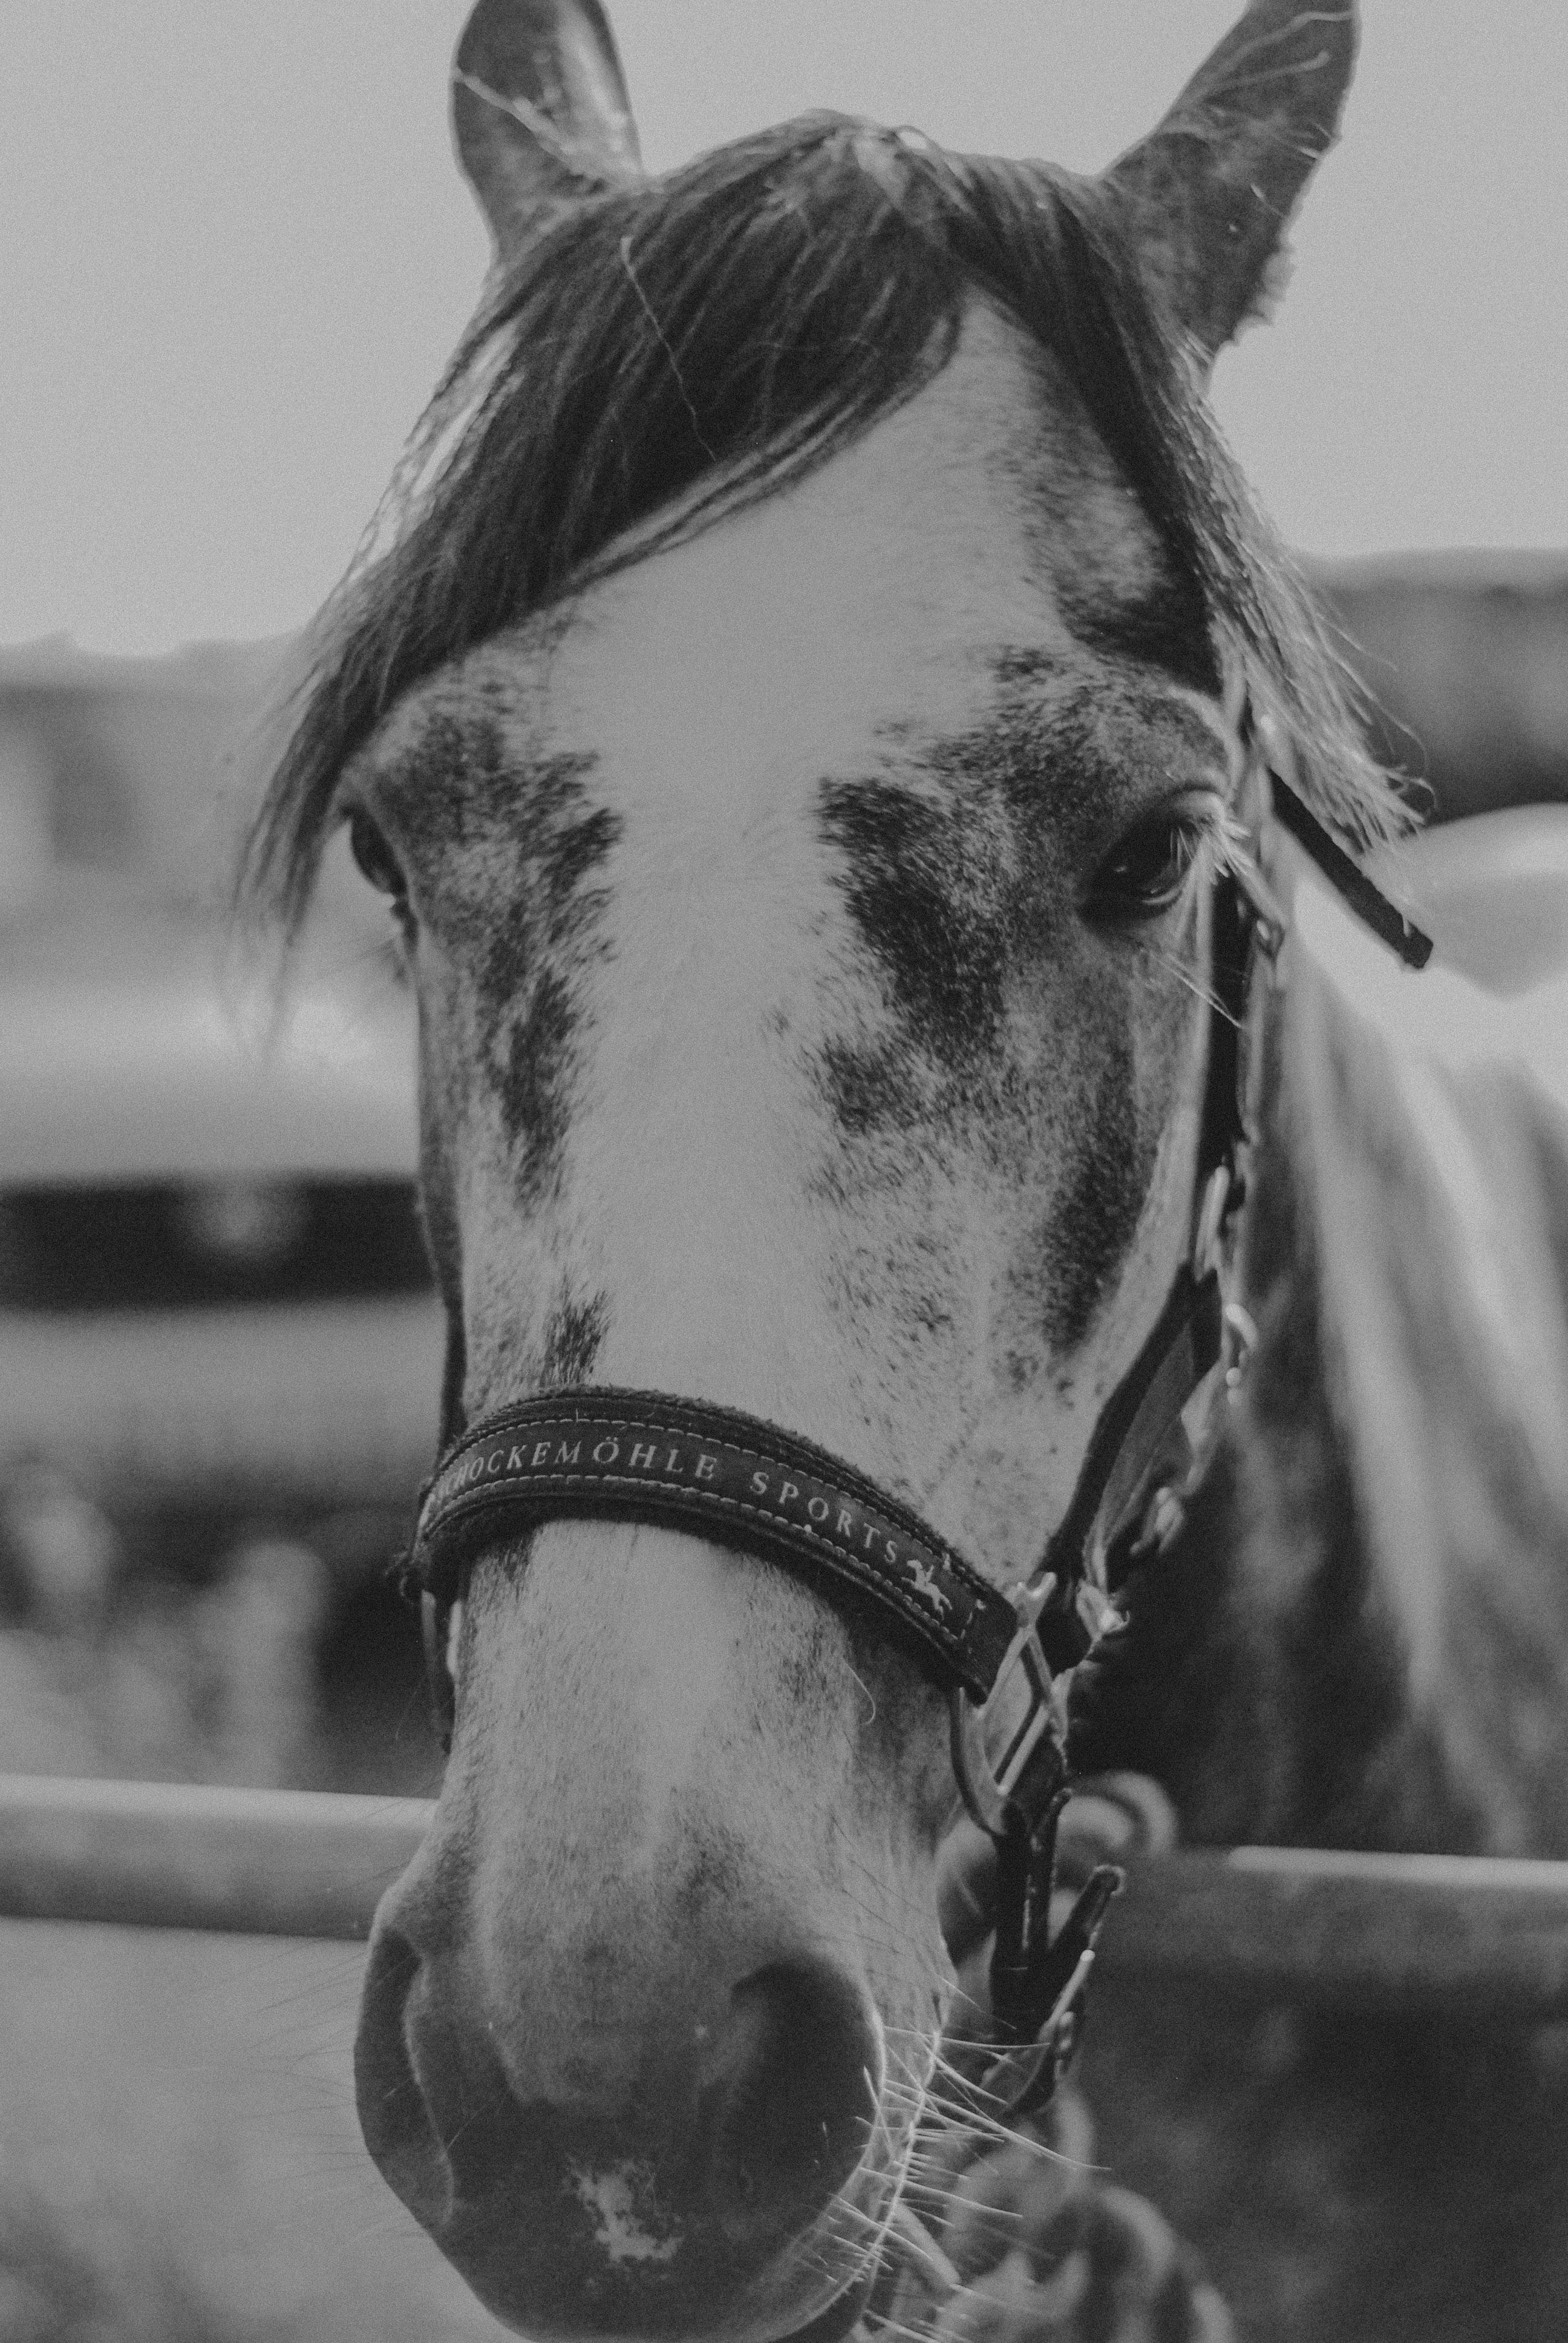
black and white, white, photography, horse, mammal, stallion, mane, black, monochrome, close up, bridle, head, vertebrate, halter, monochrome photography, horse like mammal, mustang horse